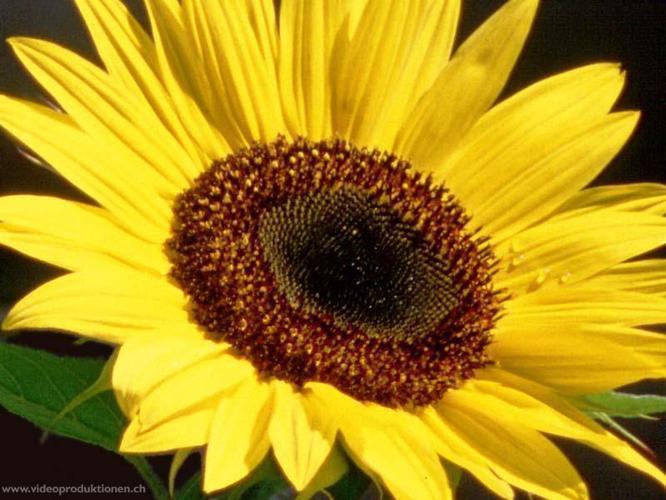
Label: sunflower